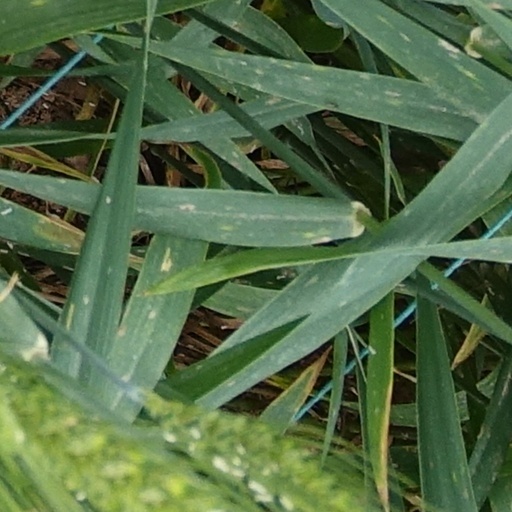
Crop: wheat